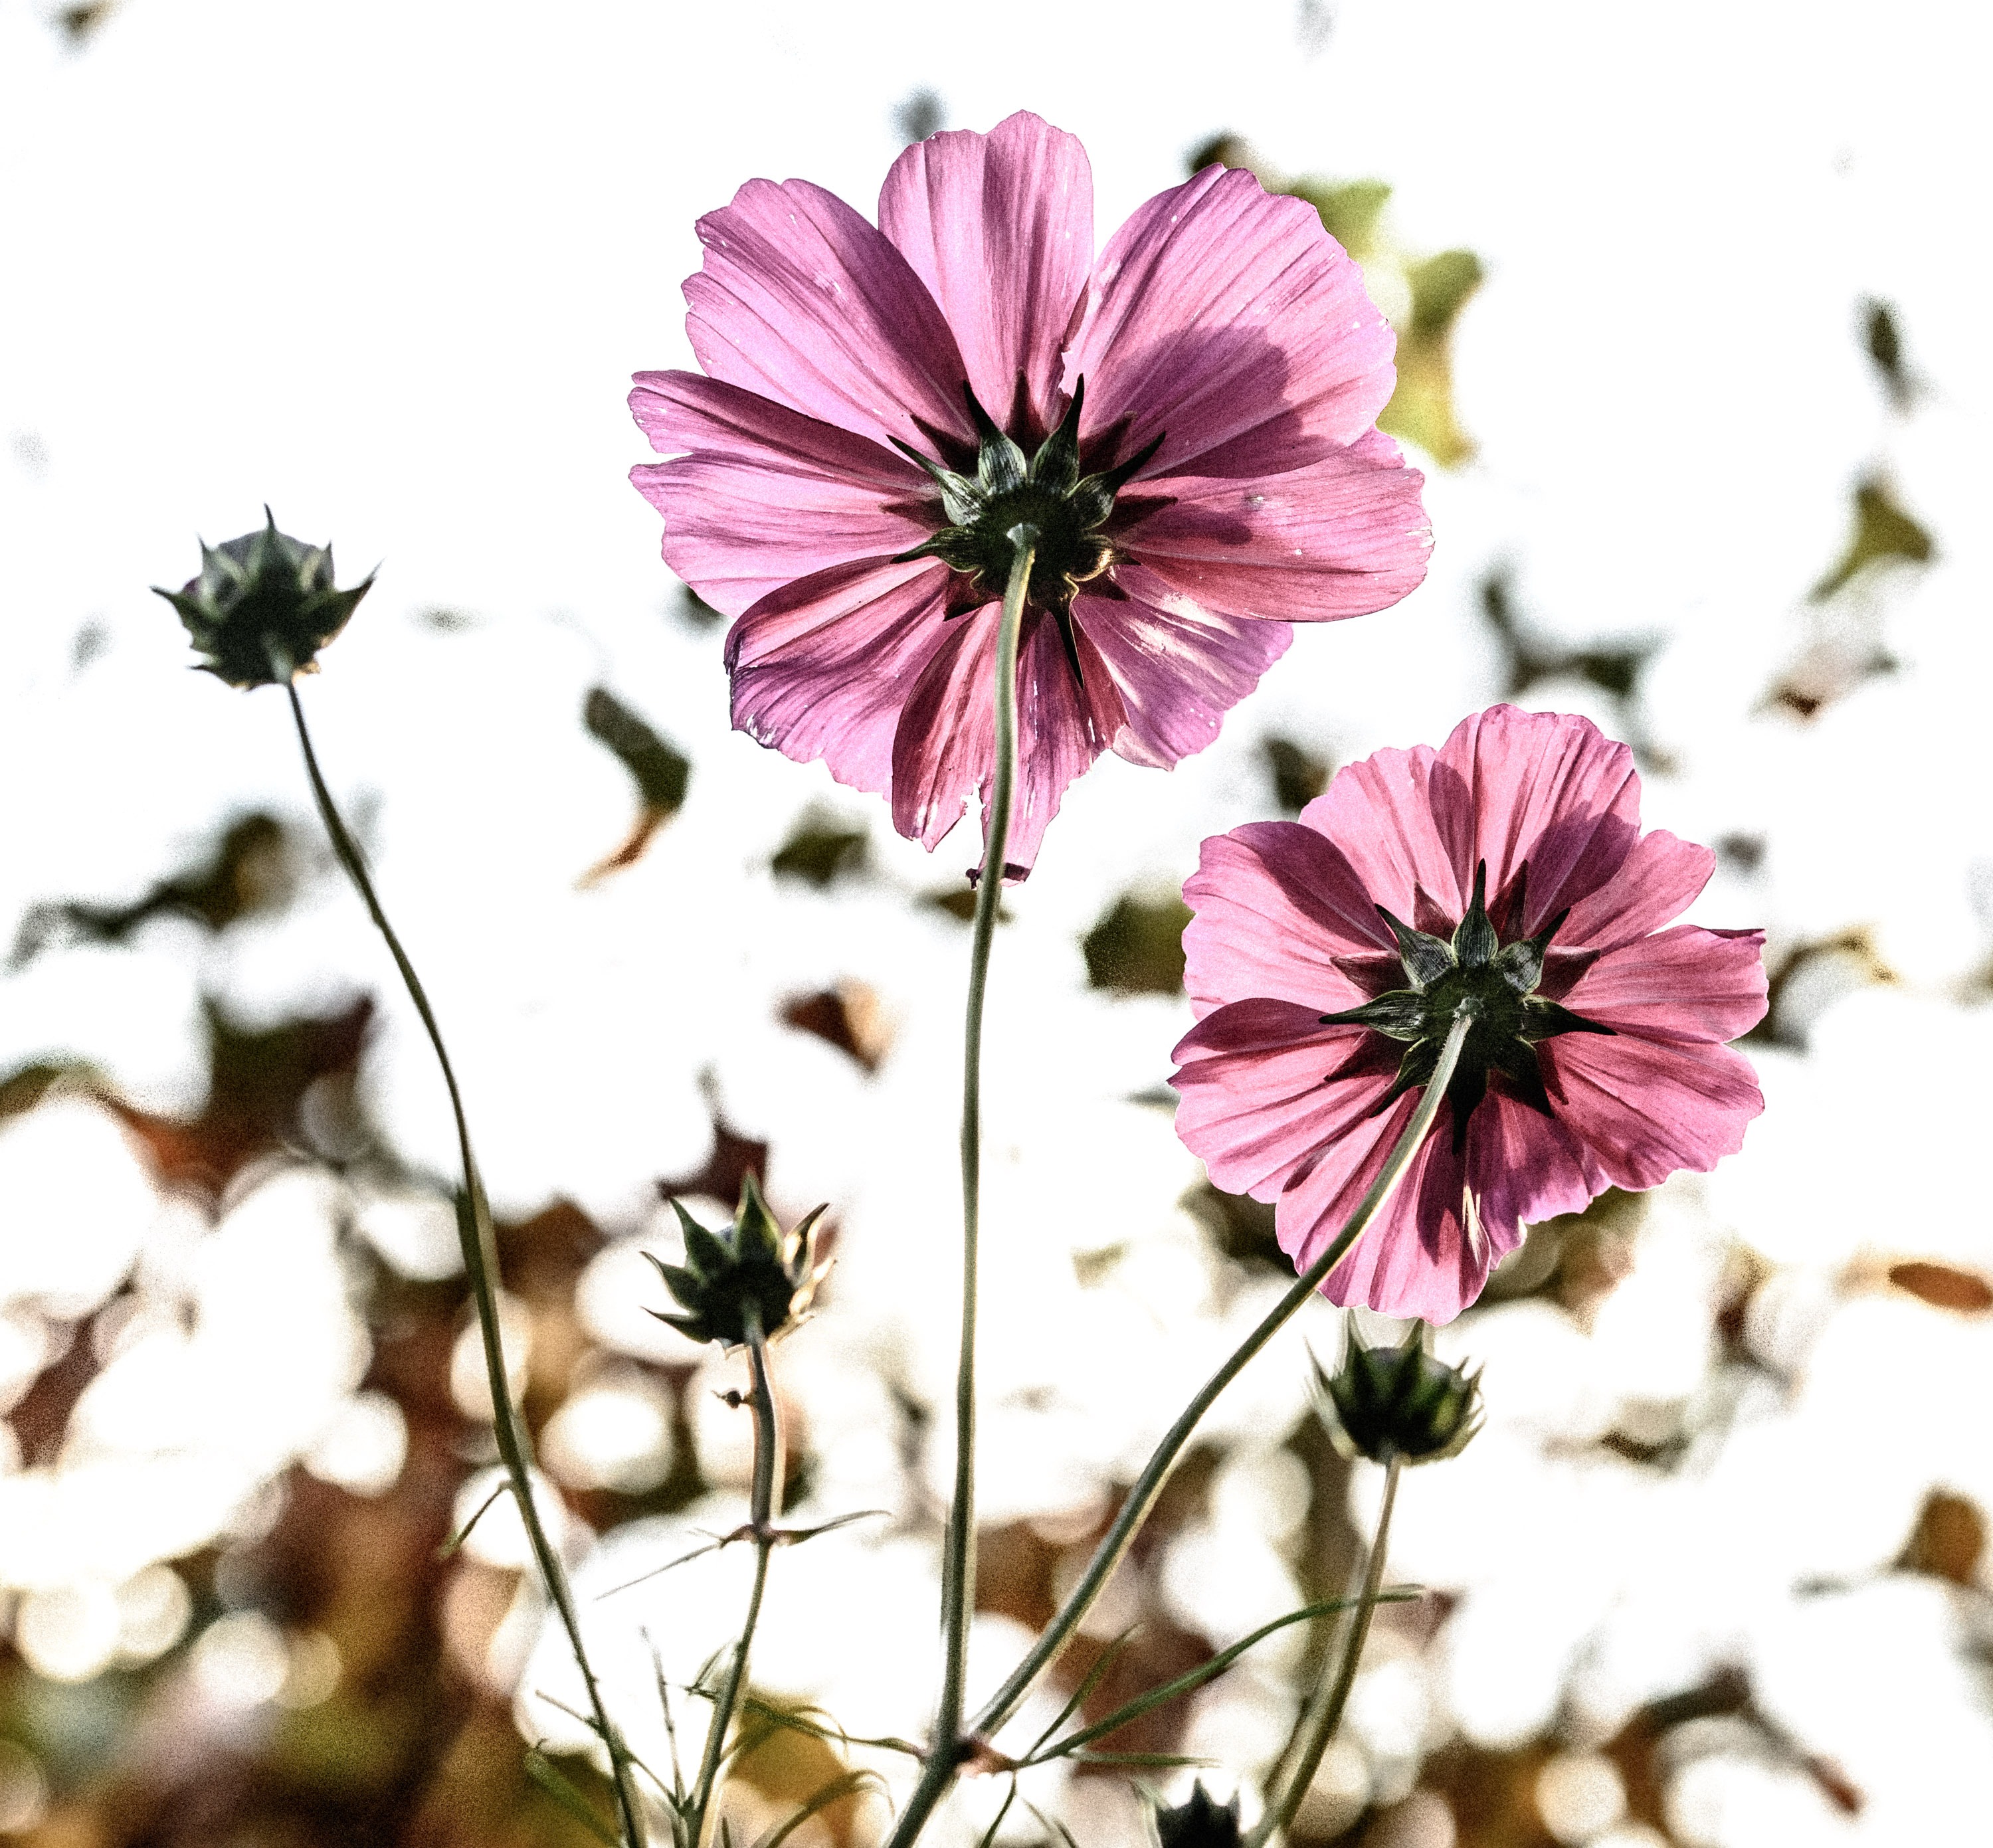
blossom, plant, flower, petal, produce, flora, wildflower, flowers, malva, fiore, back light, flowering plant, daisy family, annual plant, land plant, garden cosmos